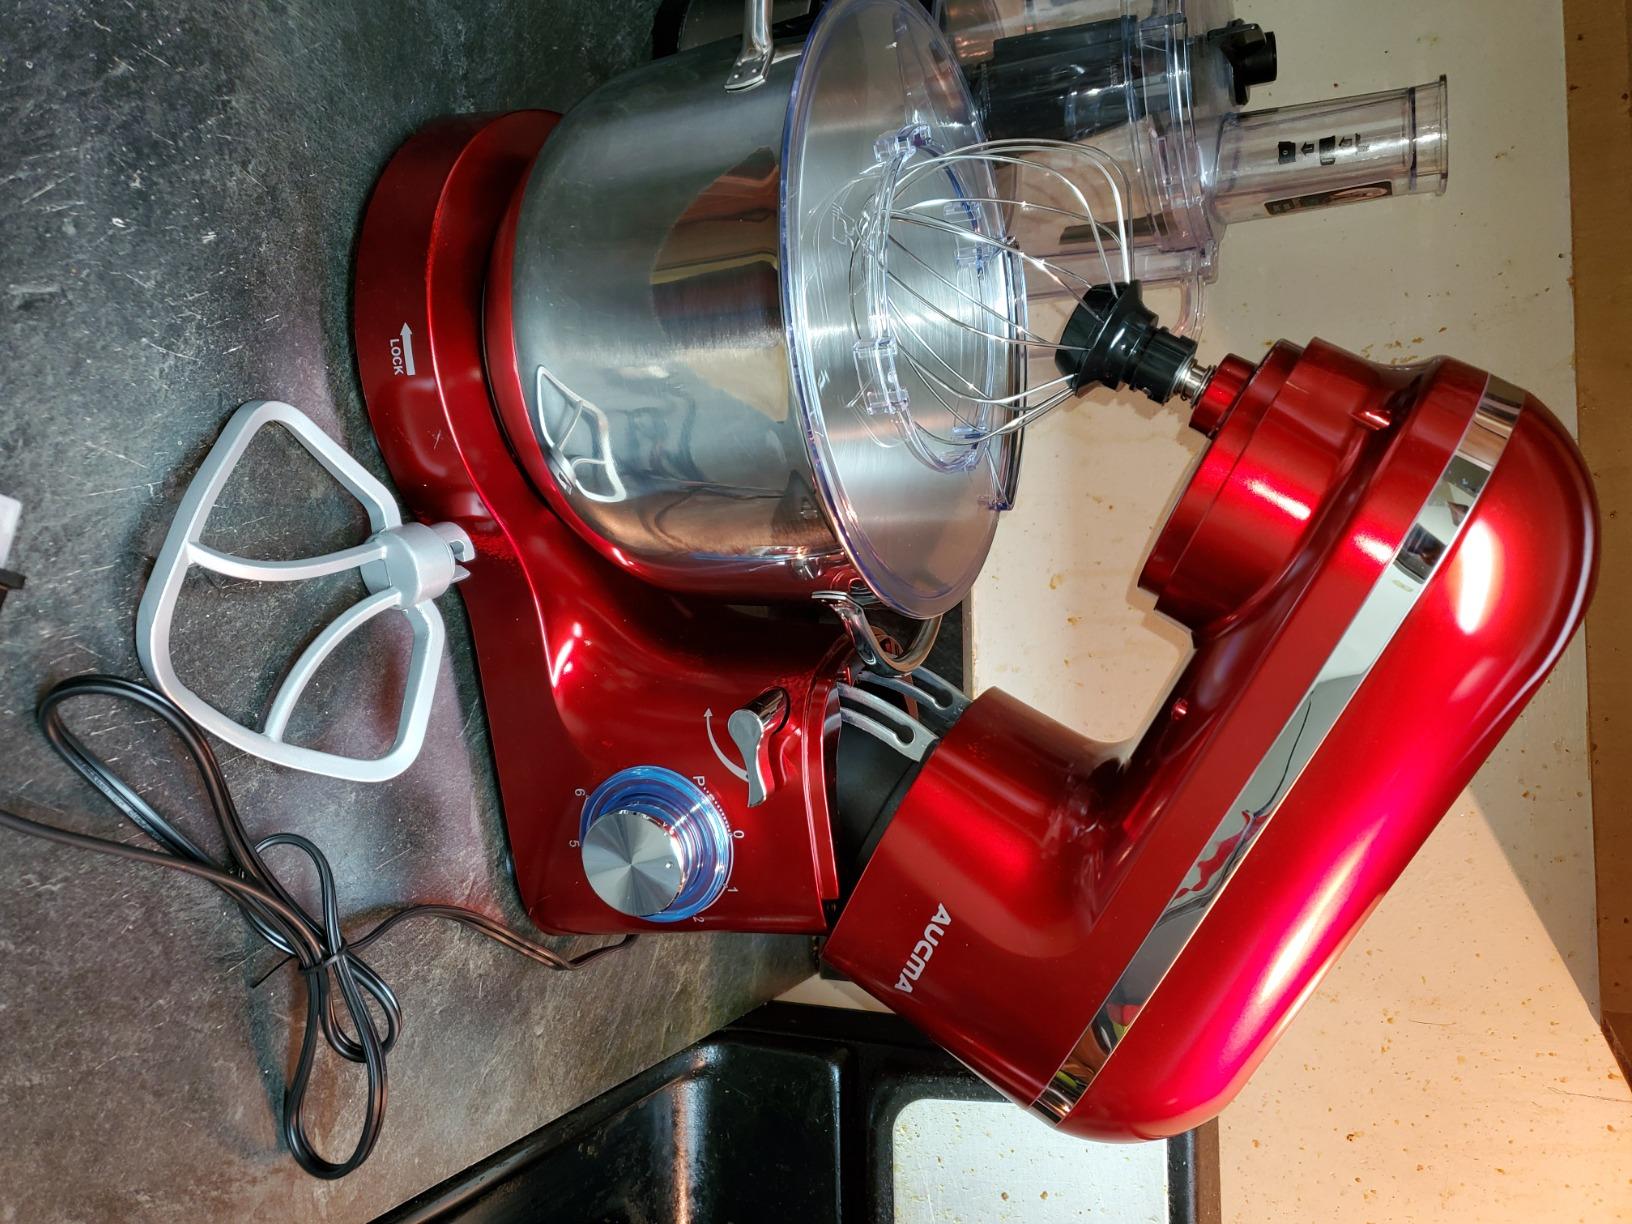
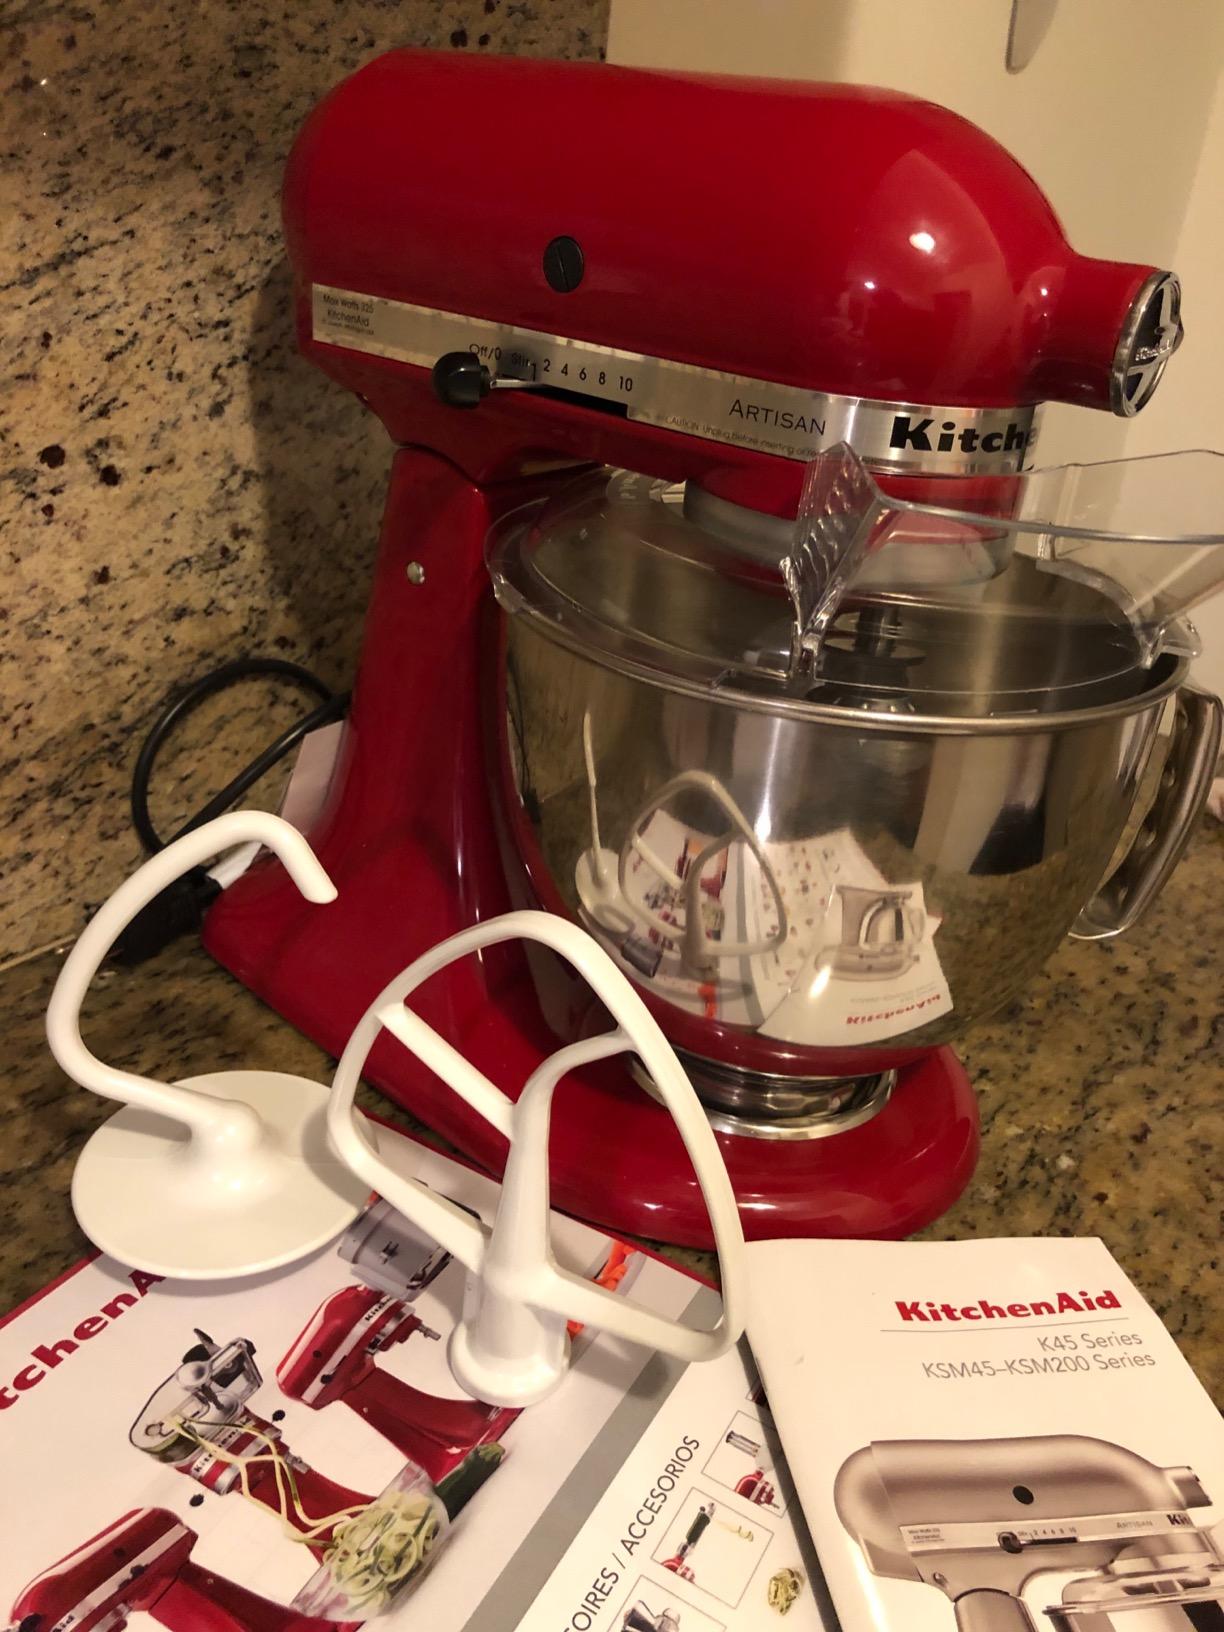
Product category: items_mixer
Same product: no